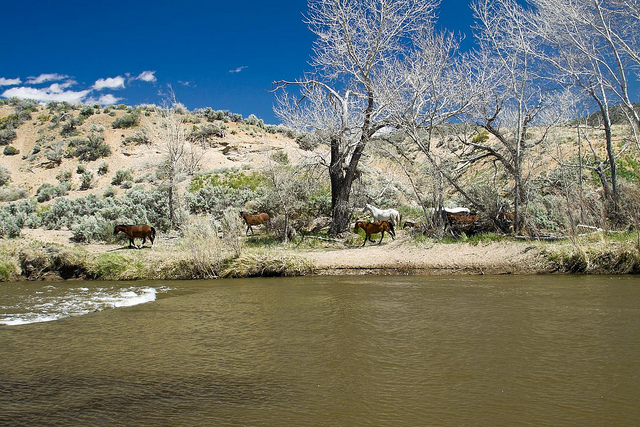
user: Given an image and a question. Answer the question in a short answer. Question: What breed of horse is that? Short Answer:
assistant: mustang